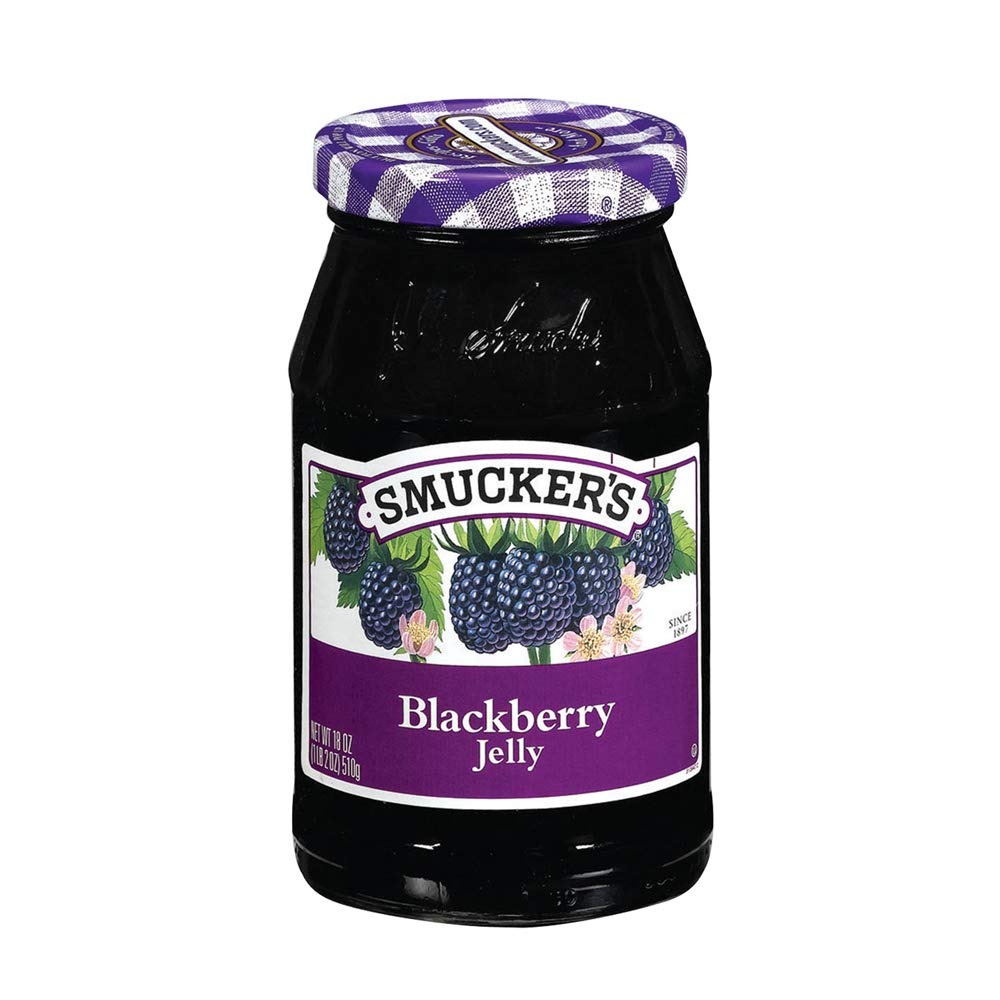
Item Name: Smucker's Blackberry Jelly, 18 Ounce (Pack of 6)
Bullet Point 1: Delicious on warm toast
Bullet Point 2: Perfect partner for peanut butter
Bullet Point 3: A sweet treat
Value: 108.0
Unit: Ounce

Price: 10.8